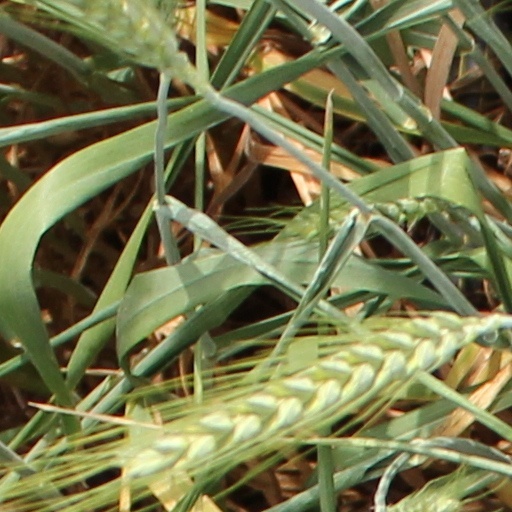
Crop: wheat